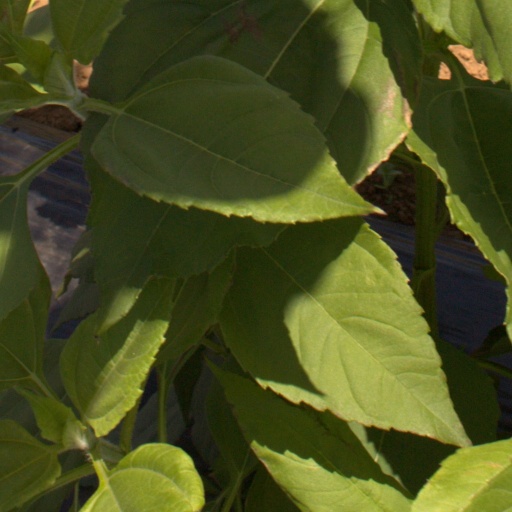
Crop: Jerusalem artichoke